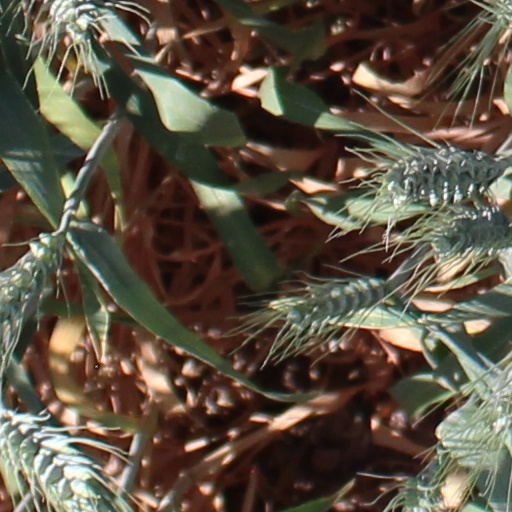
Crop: wheat